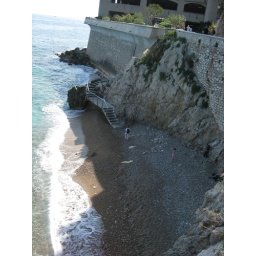
far side of monaco ville, walking around the path. this beach has no sand